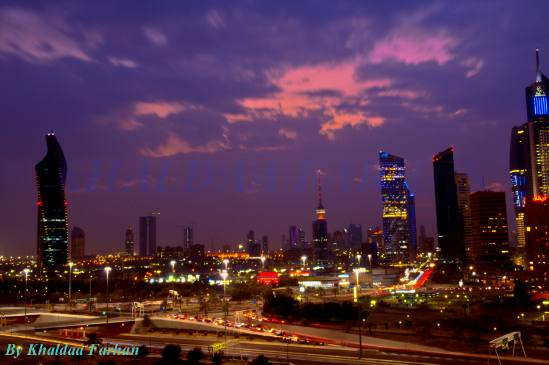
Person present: No